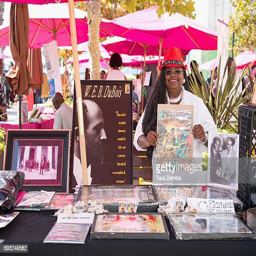
general view of the atmosphere